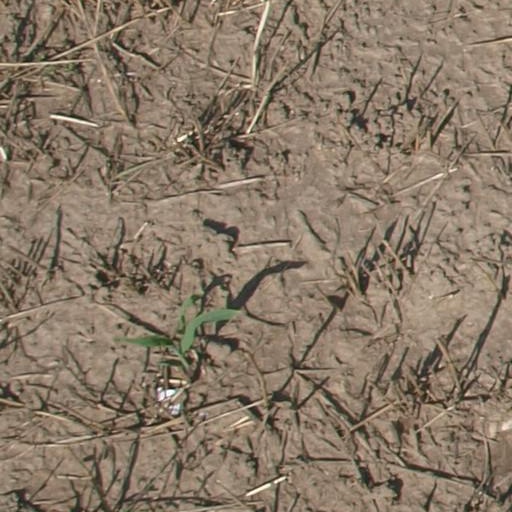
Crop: maize; corn